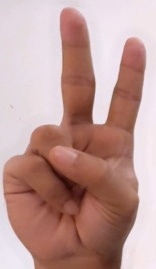
ASL sign: V